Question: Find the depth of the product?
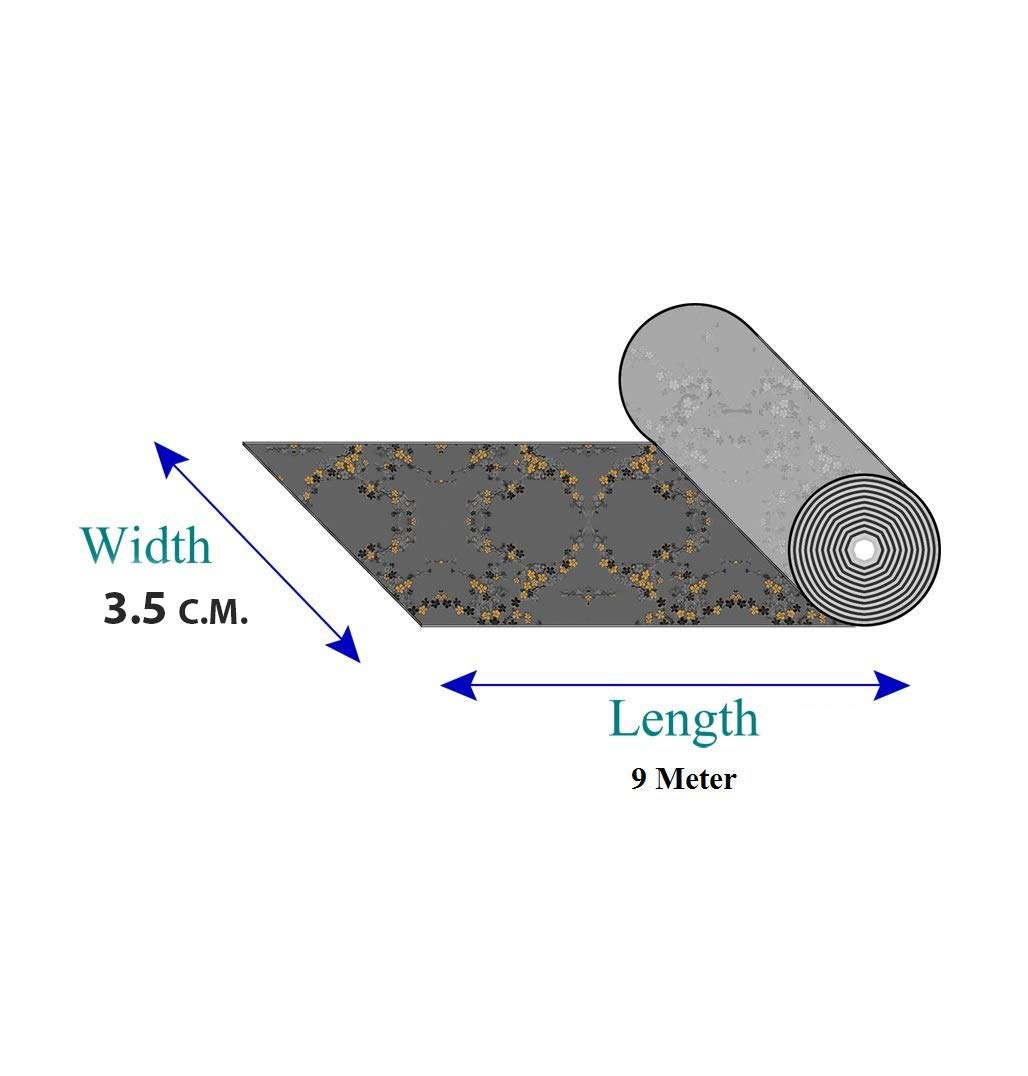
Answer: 9.0 metre